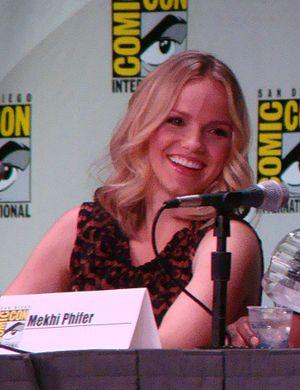
Alexa Havins est une actrice américaine, notamment connue pour avoir interprété le rôle de Babe Carey Chandler dans la série télévisée La Force du destin. Elle a aussi joué dans 27 robes aux côtés de Katherine Heigl et dans la saison 4 de Torchwood le rôle d'Esther Drummond, agent de la CIA.